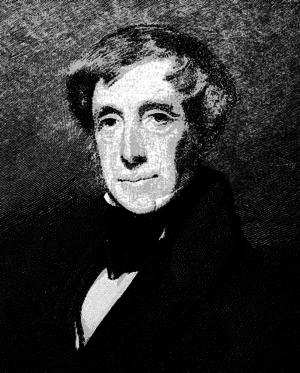
Clement Clarke Moore
Clement Clarke Moore er den forfatter, der er anerkendt som forfatter til A Visit from Skt. Nicholas.